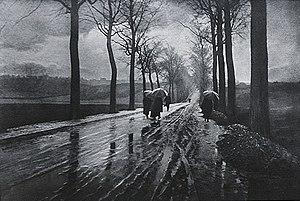
Léonard Misonne est un photographe pictorialiste belge, né le 1ᵉʳ juillet 1870 à Gilly et mort dans cette commune le 14 septembre 1943.